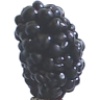
Label: images